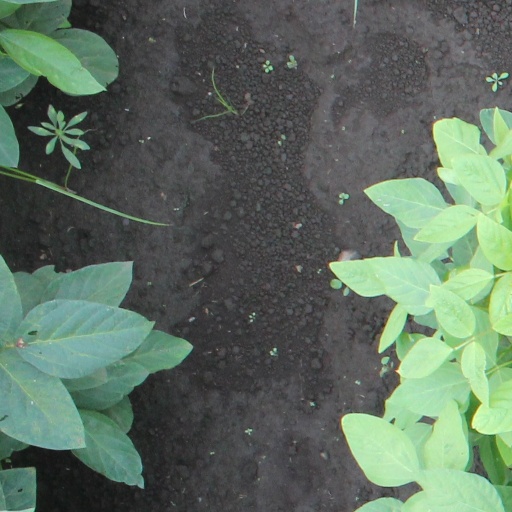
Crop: soybean